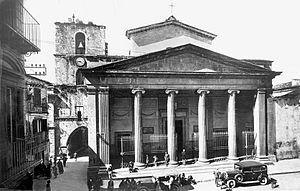
La Cathédrale d'Isernia est le dôme de la ville de Isernia, dans la région Molise.